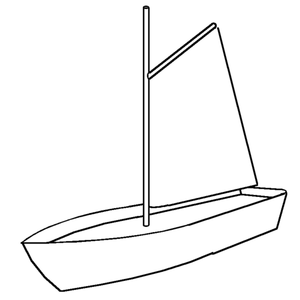
Une voile est un assemblage de pièces de tissu, dont la taille peut varier de quelques mètres carrés à plusieurs centaines de mètres carrés, qui, grâce à l'action du vent, sert à faire avancer un véhicule. Les voiles sont utilisées sur des voiliers, planches à voile, mais aussi sur des véhicules terrestres.